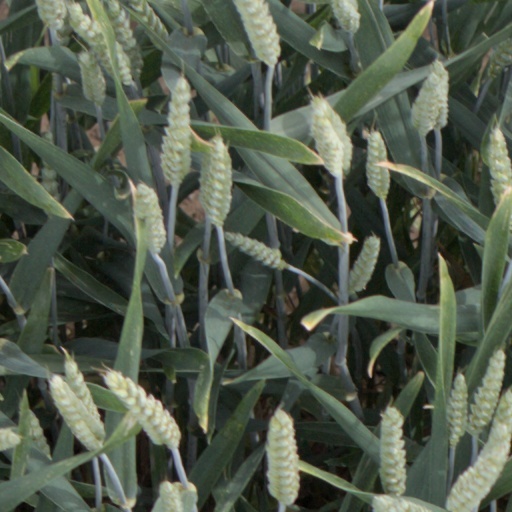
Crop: wheat